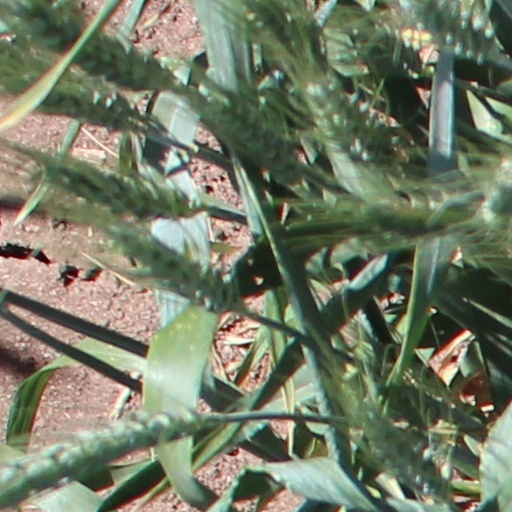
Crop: wheat